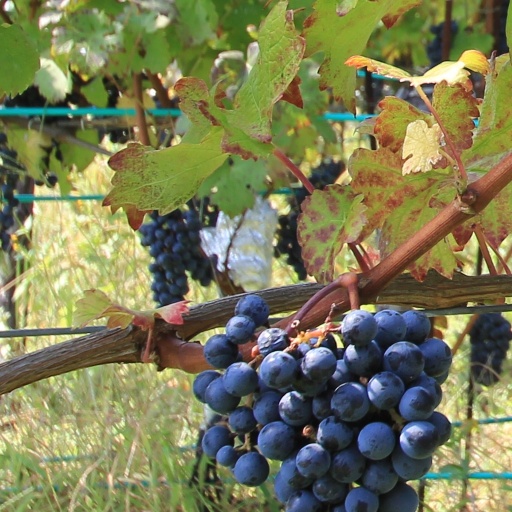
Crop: grape